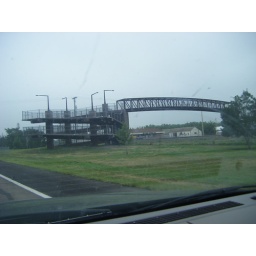
bridge over the train tracks